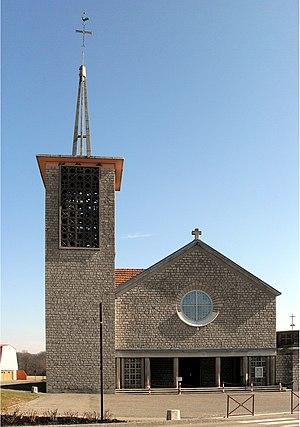
L'église Notre-Dame-de-la-Paix à Montreux-Château